Henry Ian Cusick

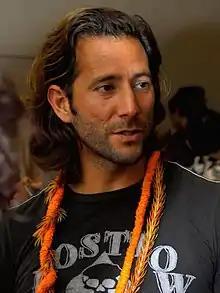
Cusick in 2007

Henry Ian Cusick (born 17 April 1967) is a Peruvian-Scottish actor of television, film, and theatre and a television director best known as Desmond Hume in "Lost", for which he received a Primetime Emmy Award nomination. He also starred as Jesus in "The Gospel of John", Stephen Finch on "Scandal", Marcus Kane on "The 100", Dr. Jonas Lear in "The Passage", and Russell "Russ" Taylor on "MacGyver".